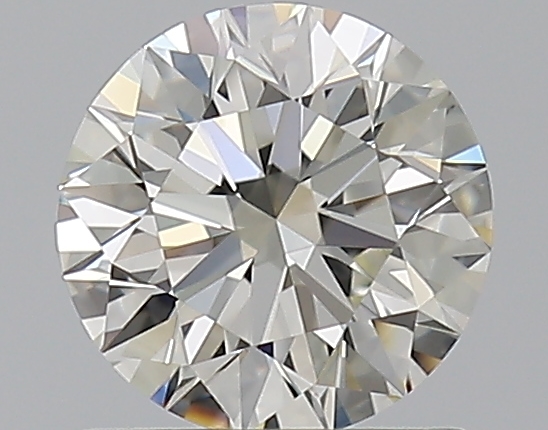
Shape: round
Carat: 0.9
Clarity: VVS1
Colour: J
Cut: EX
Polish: EX
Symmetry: EX
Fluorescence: F
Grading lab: GIA
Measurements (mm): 6.13 x 6.17 x 3.85